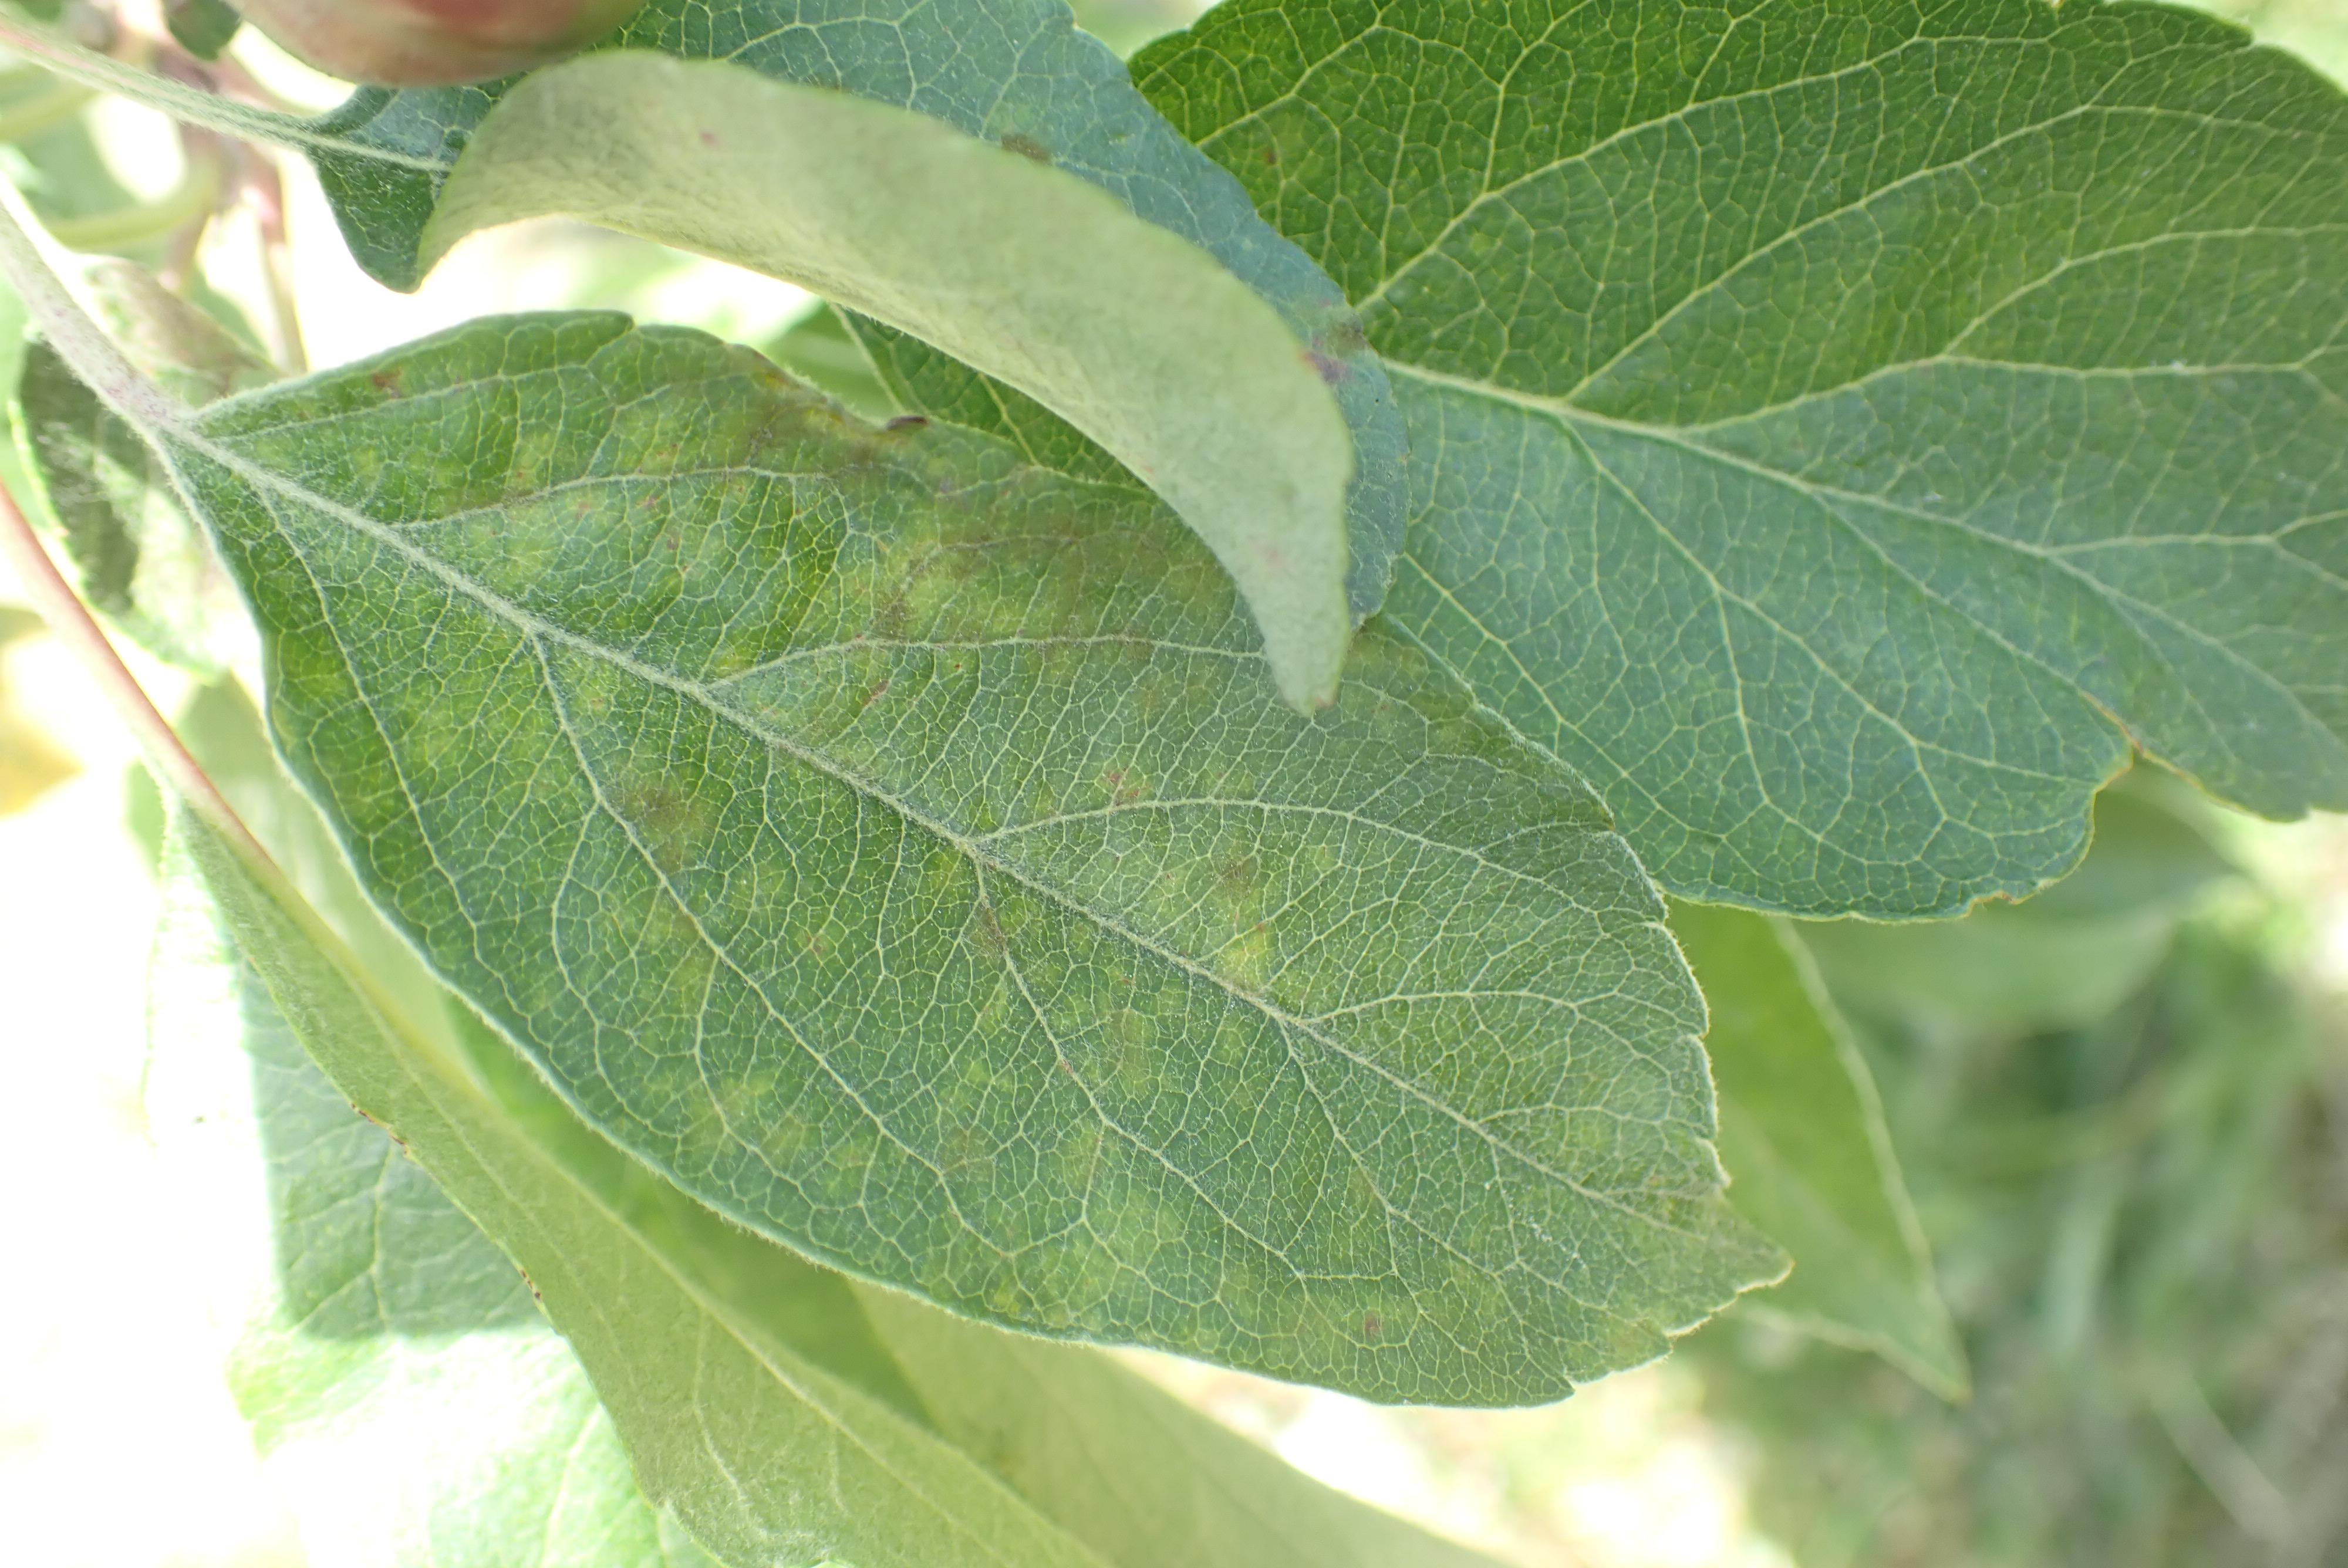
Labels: scab